Starshel

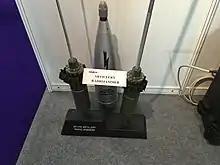
152 mm Starshel radio jamming round on DSEI-2019 from Company Samel90 (Bulgaria)

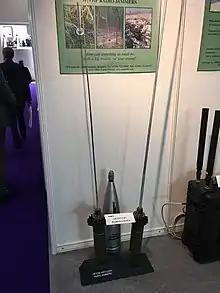
152 mm Starshel Radio Jammer Round, DSEI-2019

R-045/R-046 "Starshel" (Bulgarian: Стършел, "Hornet") is a type of electronic countermeasures ammunition, fired by 122 mm or 152 mm artillery guns. It is designed to completely disrupt enemy radio communications on the battlefield.